William Curtis Green

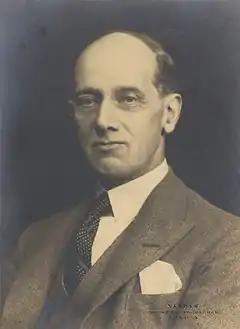
Green (unknown date)

William Curtis Green (16 July 1875 – 26 March 1960) was an English architect, designer and barrister who was based in London for much of his career. His works include the Dorchester Hotel, Wolseley House, New Scotland Yard, and the buildings, including the former Manor House, in Stockgrove Country Park. He was awarded the Royal Gold Medal in 1942. Around 20 of his designs are listed buildings. He was the younger brother of the craftsman and furniture designer Arthur Romney Green.